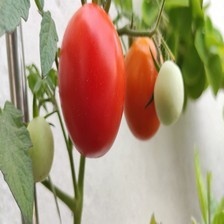
Label: tomato